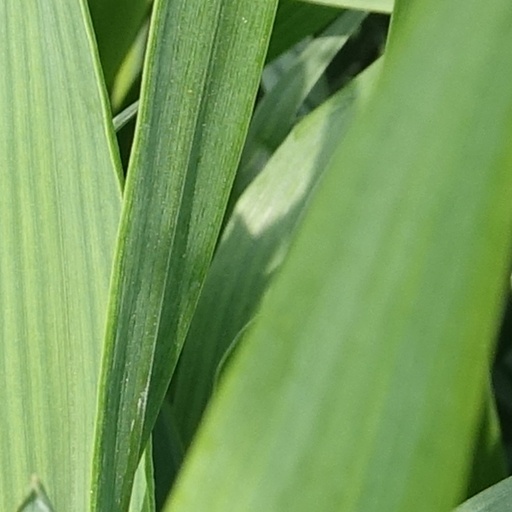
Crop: wheat